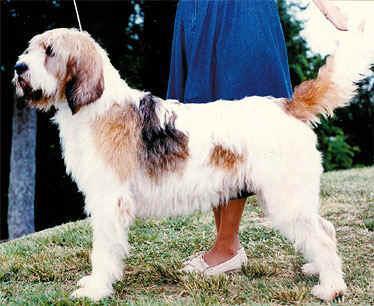
otterhound